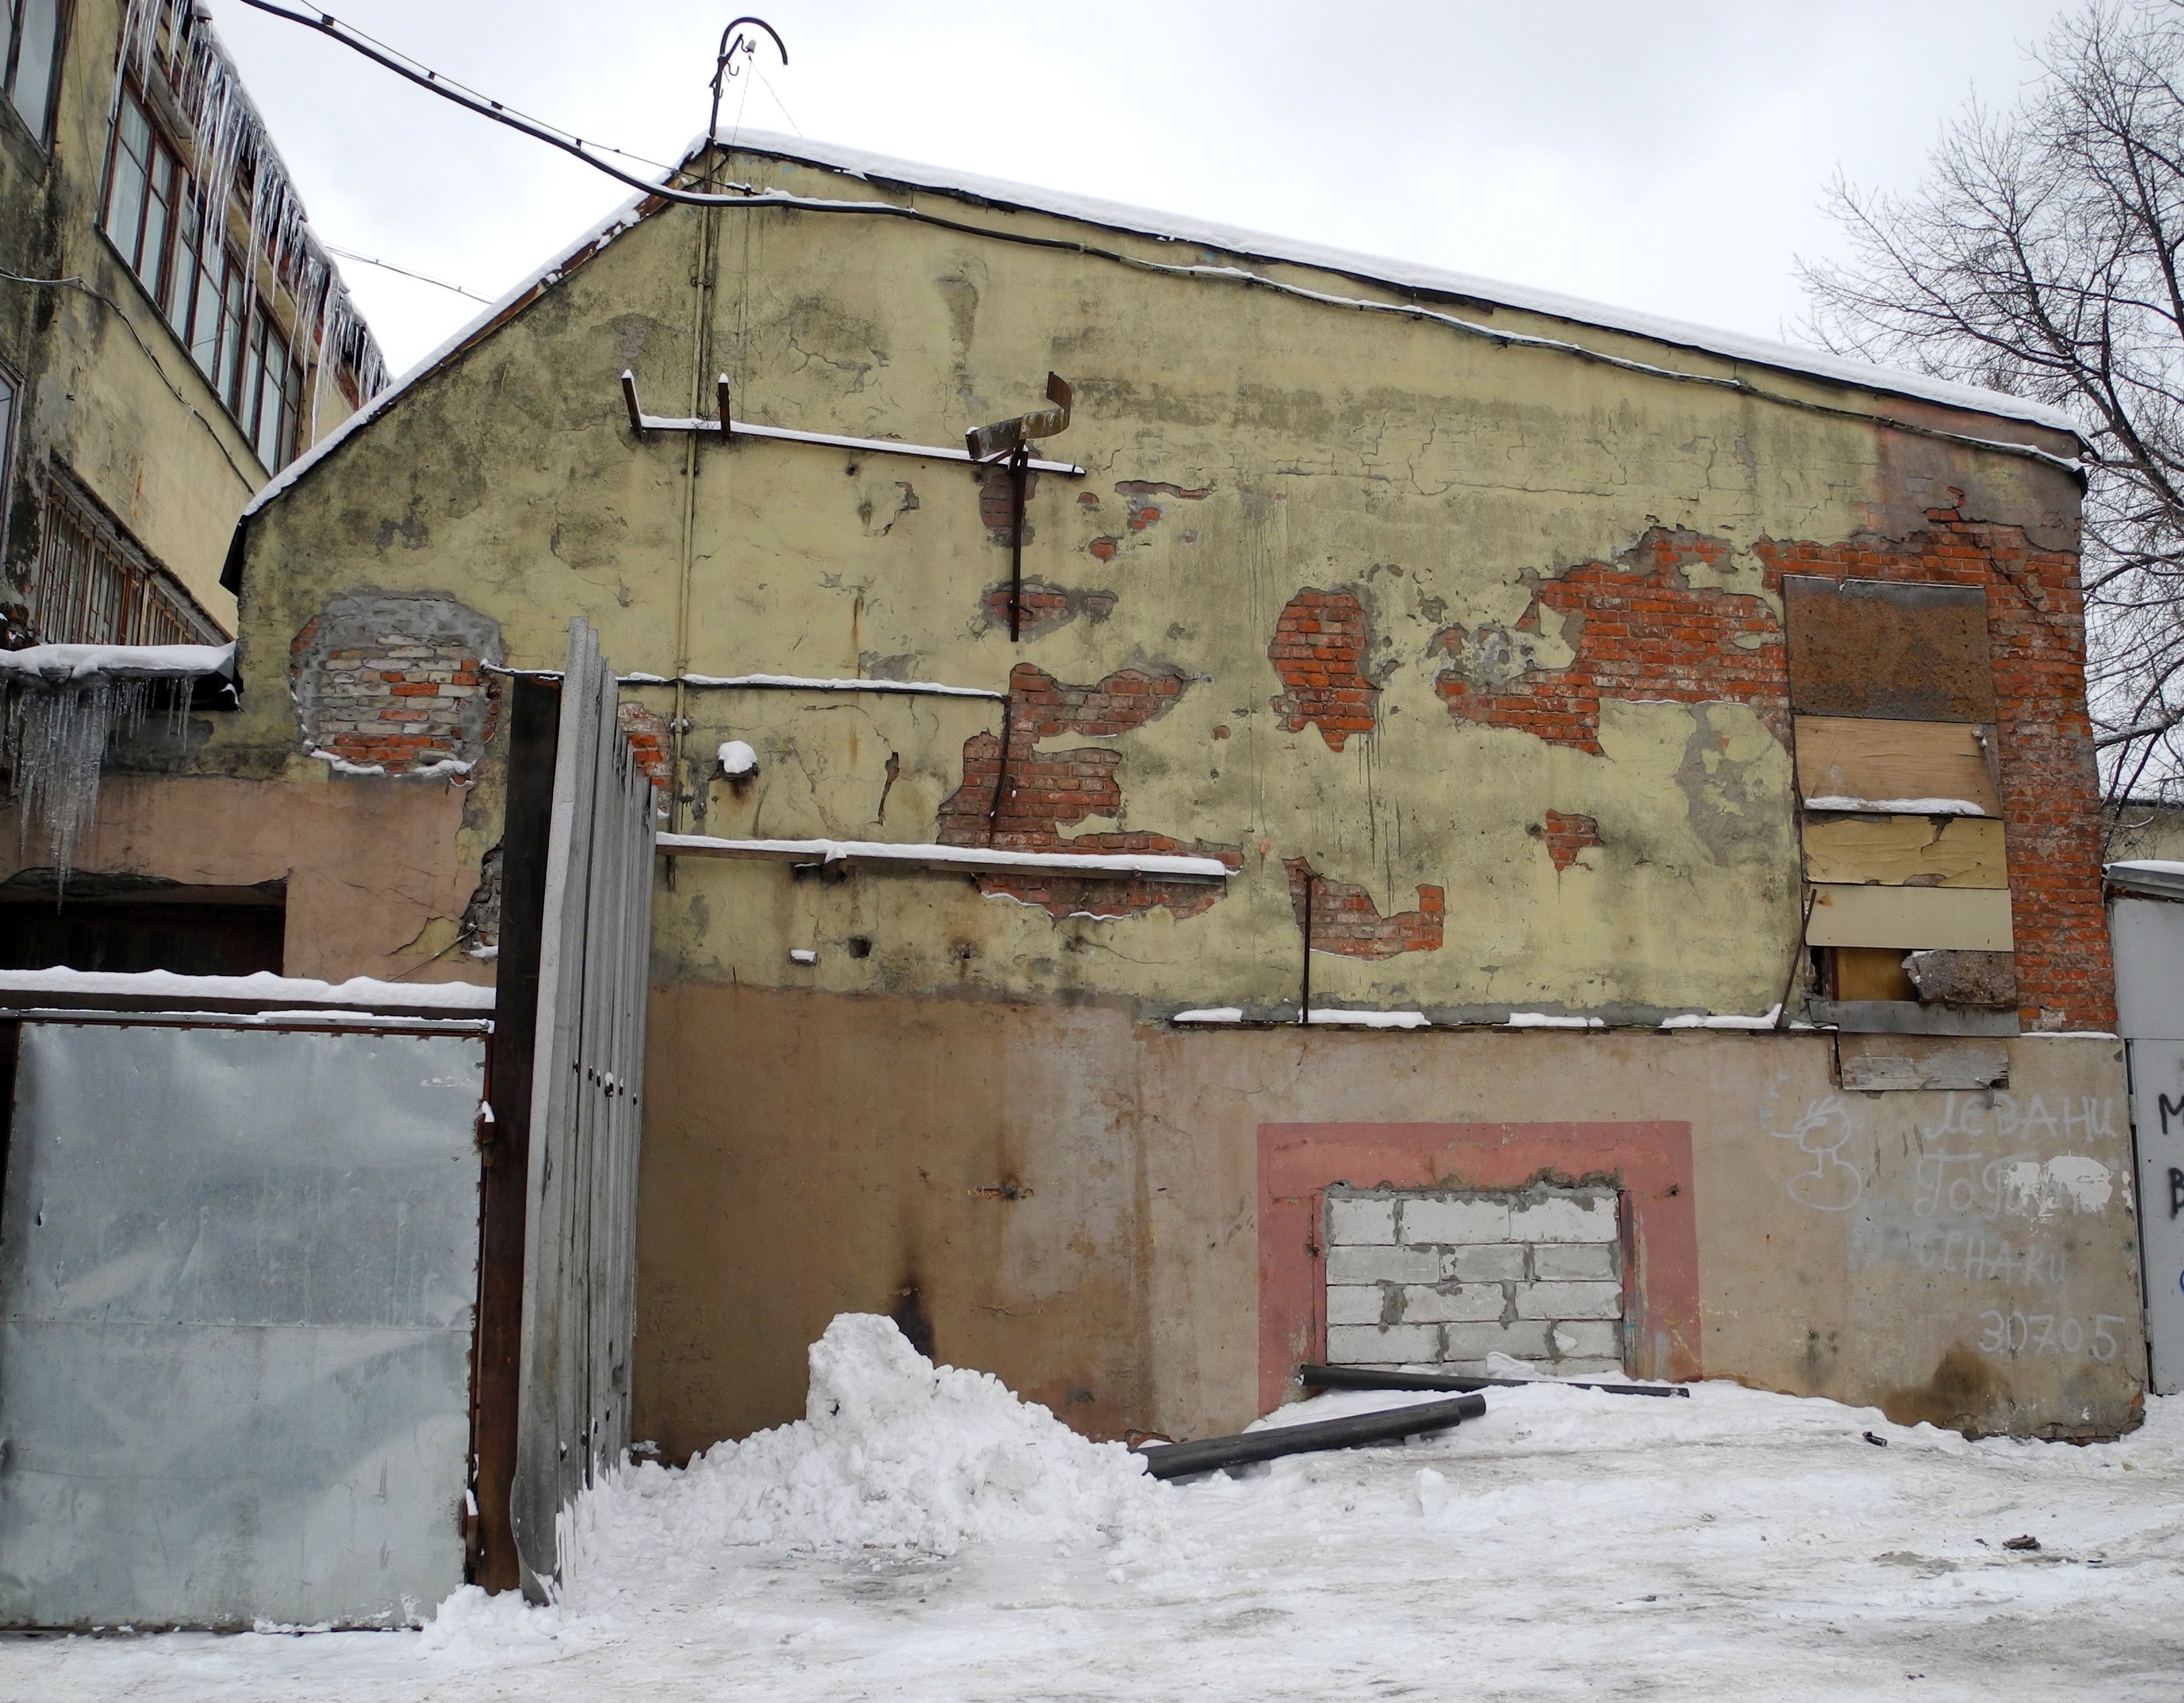
snow, winter, house, town, city, wall, village, shack, nikon, cool image, history, moscow, russia, moskau, moscou, p7100, nikonp7100, urban area, ancient history